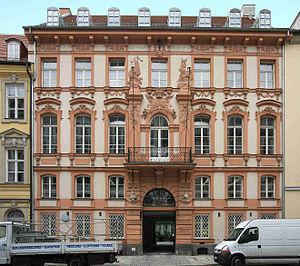
Le Palais Gise est un palais de ville de style rococo tardif situé à Munich. Il a probablement été construit vers 1760/1765 selon les plans de l'architecte de la cour de Munich, Karl Albert von Lespilliez, et est un monument classé.